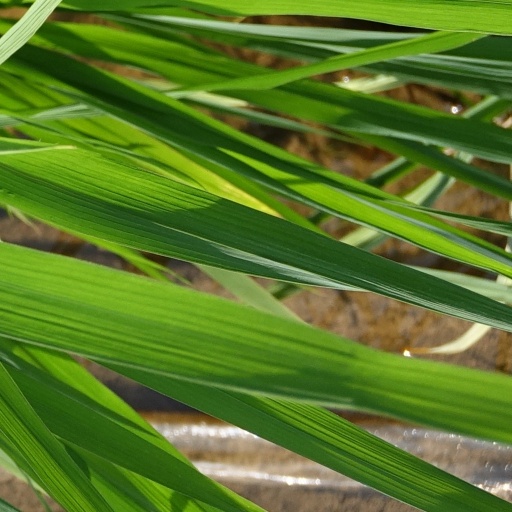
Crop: rice